Obscurantism

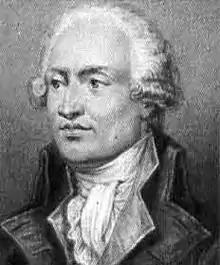
In the 18th century, the Marquis de Condorcet was a political scientist who correctly perceived obscurantism as a contributing cause of the French Revolution in 1789.

In restricting education and knowledge to a ruling class, obscurantism is anti-democratic in its components of anti-intellectualism and social elitism, which exclude the majority of the people, deemed unworthy of knowing the facts about their government and the political and economic affairs of their city-state.